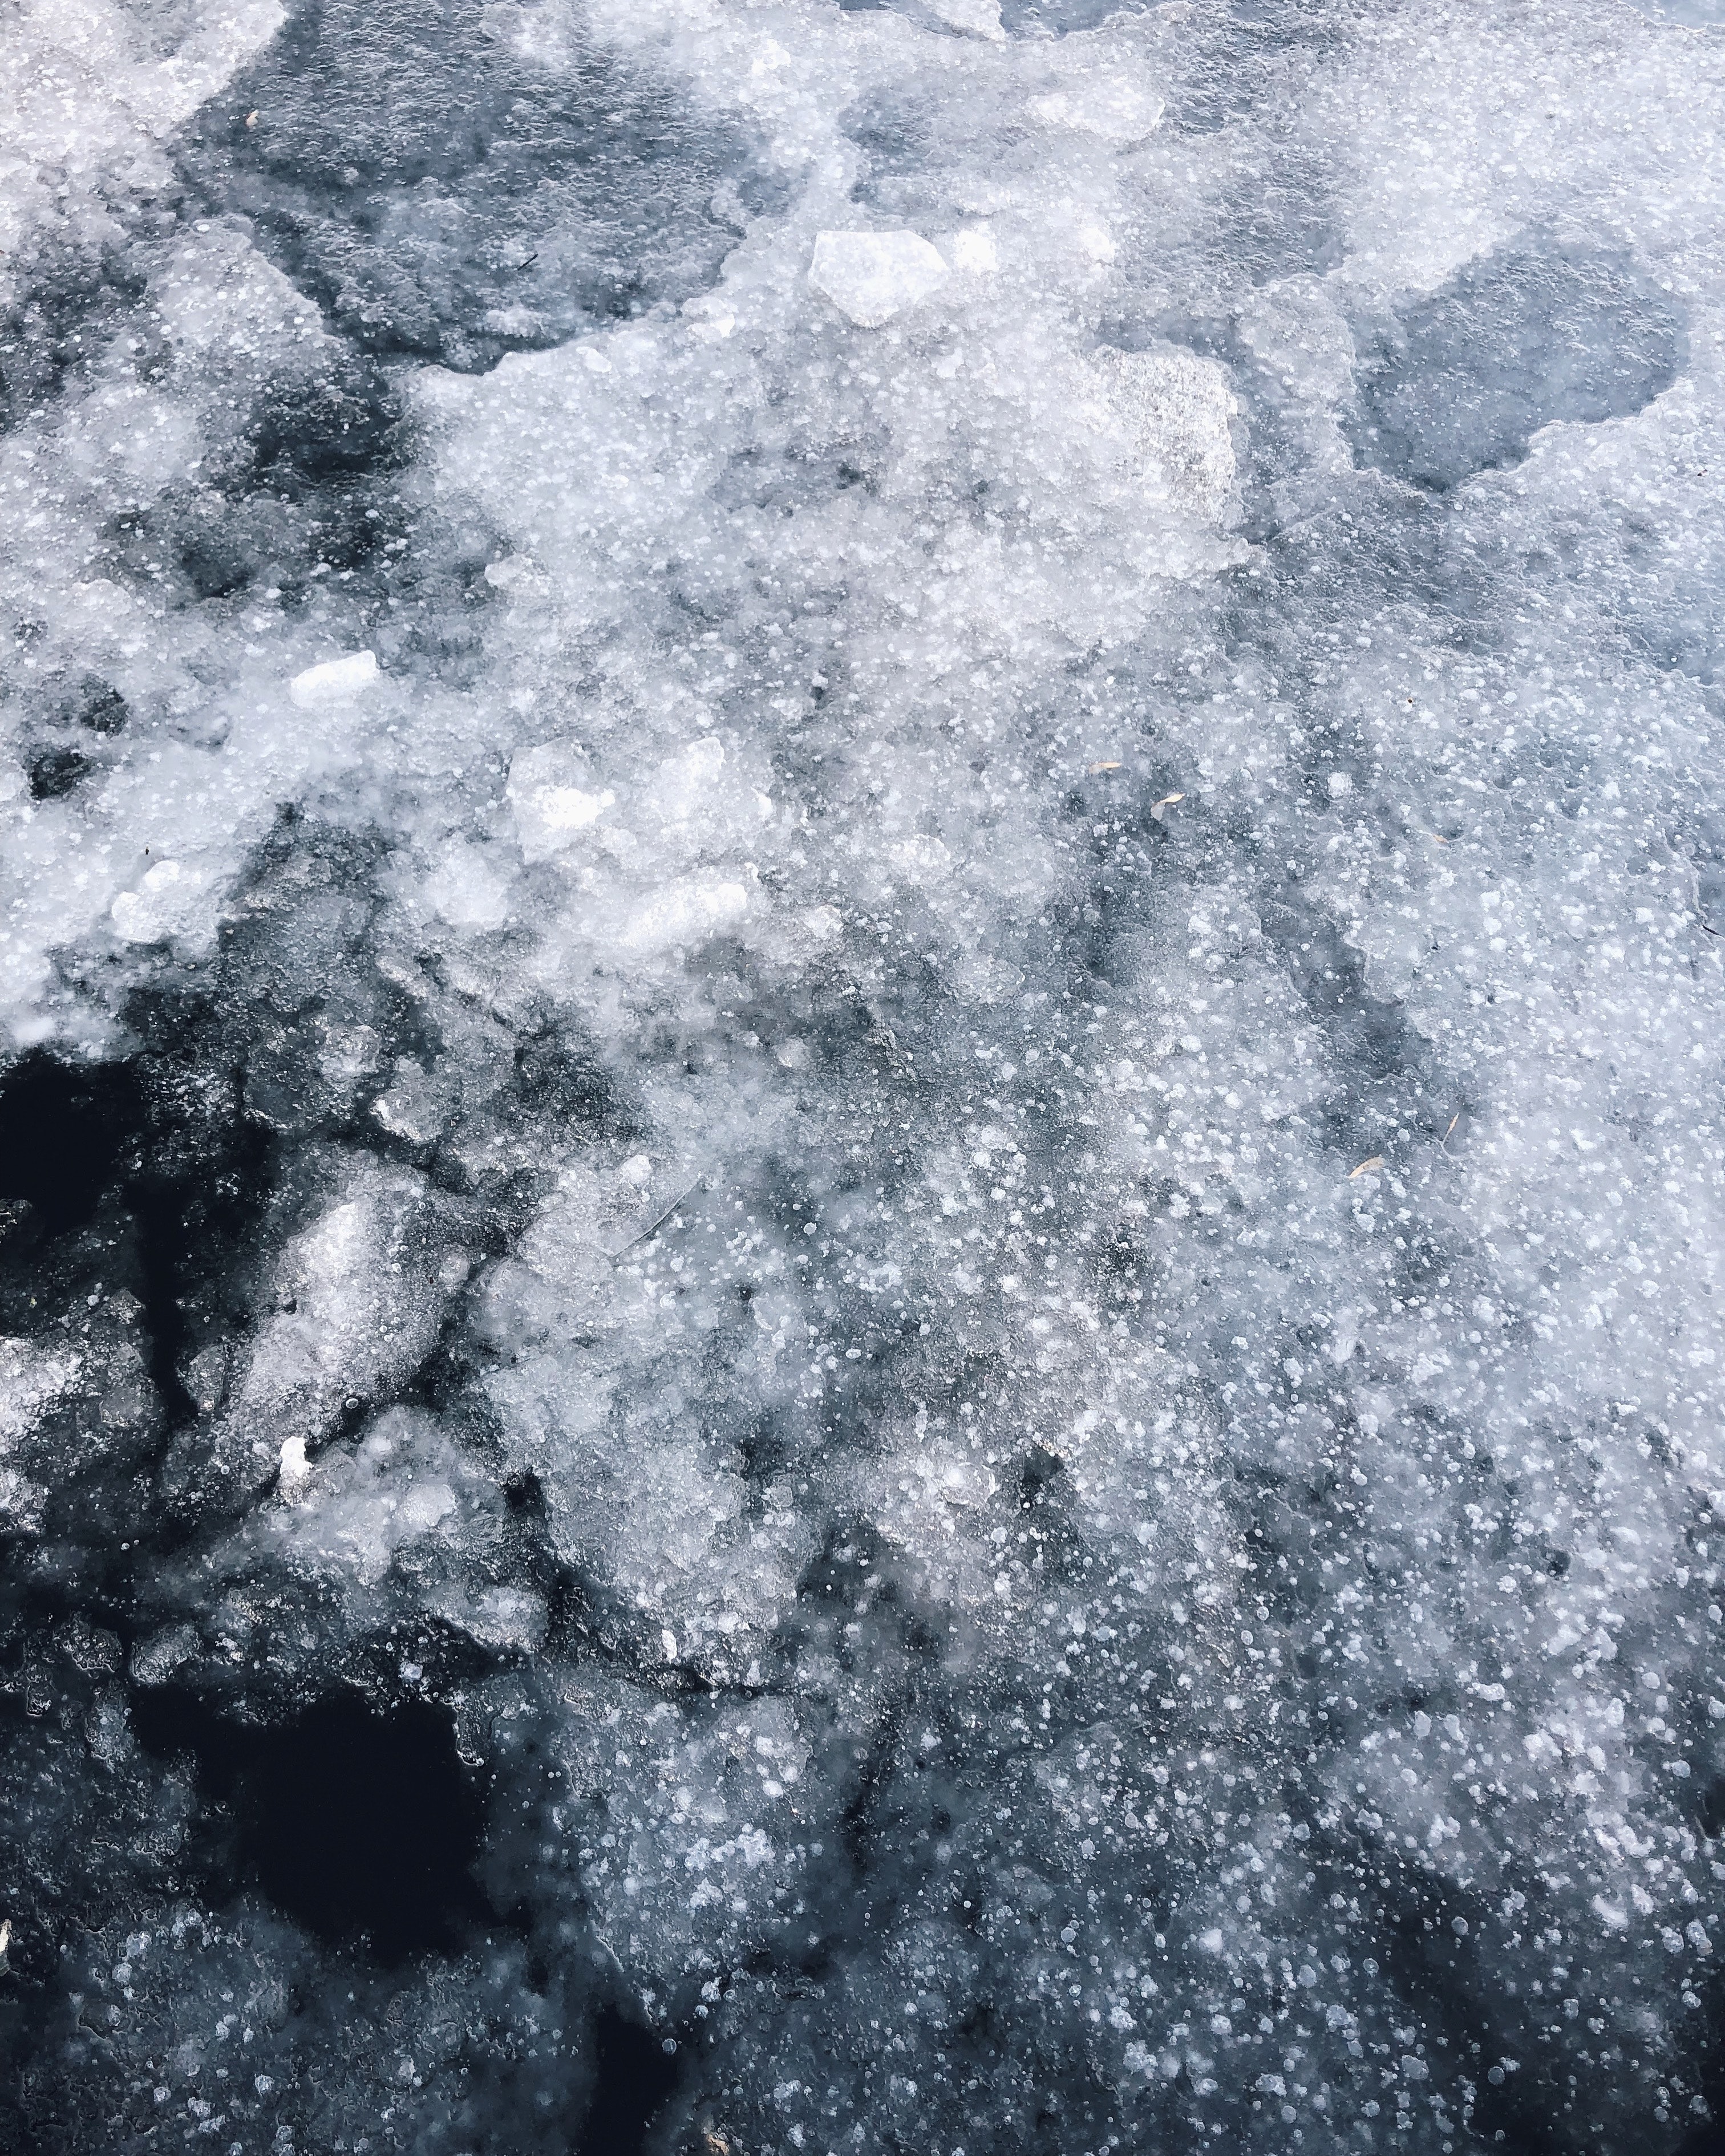
water, black and white, freezing, monochrome photography, snow, ice, winter, monochrome, frost, geological phenomenon, sky, rock